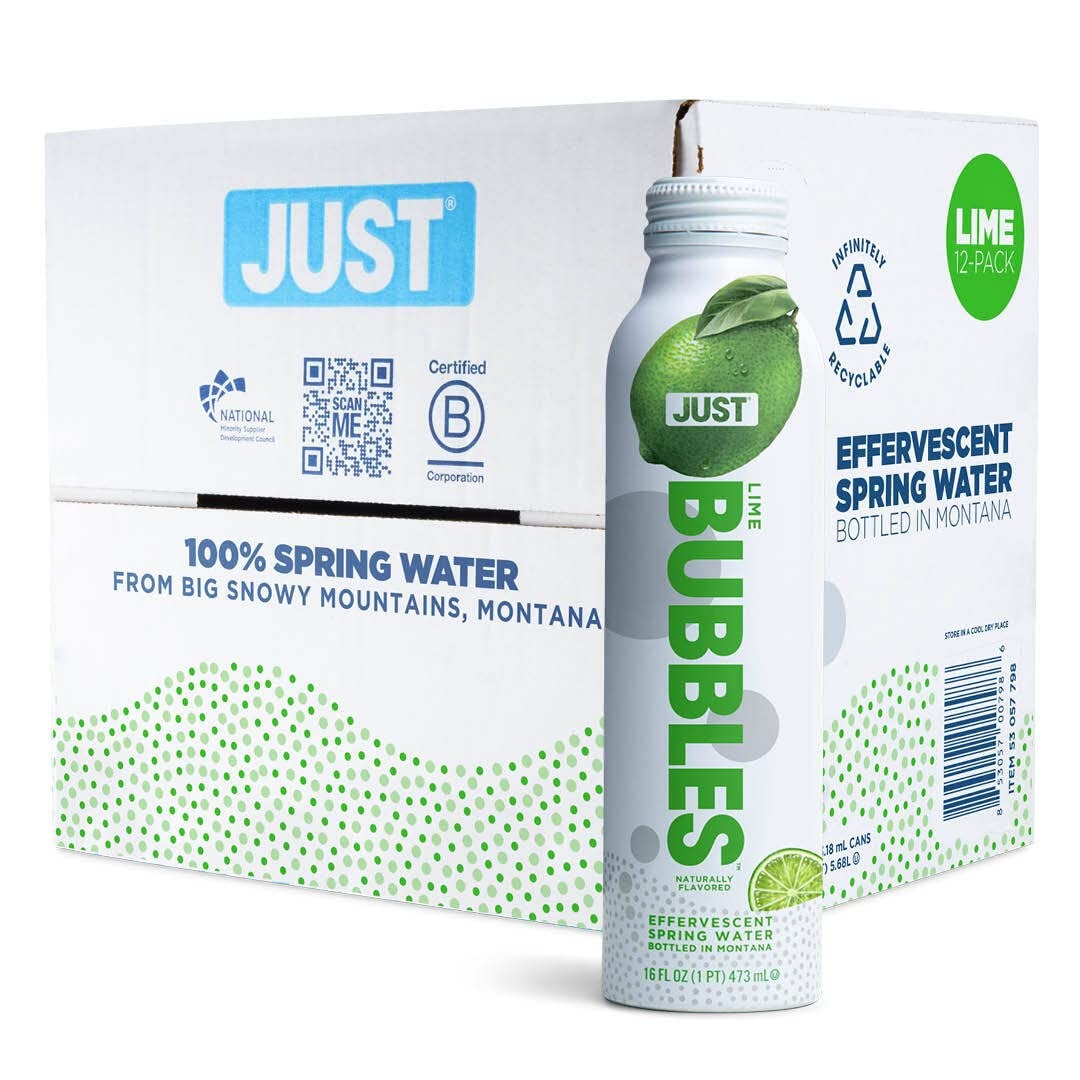
Item Name: JUST Bubbles Lime - Pure Premium Sparkling Spring Water in a Fully Recyclable Reusable Eco-Friendly Bottle - 100% Mountain-Sourced Carbonated Water with Naturally Occurring Minerals, 16 Fl Oz (Pack of 12)
Bullet Point 1: SUSTAINABLY SOURCED: The Big Snowy Mountains of Montana are blanketed with snow throughout the winter. When that snowpack melts, it runs through 1200 feet of limestone to the site of our underground spring.
Bullet Point 2: ECO-FRIENDLY & SUSTAINABLY BOTTLED: We set out to find the most eco-friendly package for our pristine Bubbles: an aluminum bottle. It’s resealable, refillable, and infinitely recyclable.
Bullet Point 3: RECYCLABLE: Aluminum can be recycled an infinite number of times without any degradation (the same can not be said of plastic). Aluminum is also the most recycled material in the US.
Bullet Point 4: NATURAL MINERALS: JUST Bubbles Lime has naturally occurring mineral content collected from the mountains where the water flows—not from some super-processed powder added to the water before it’s bottled. Those minerals make it good for your body and make JUST crisp, pure, and delicious.
Product Description: JUST Bubbles Lime - Pure Premium Sparkling Spring Water in a Fully Recyclable Reusable Eco-Friendly Bottle - 100% Mountain-Sourced Carbonated Water with Naturally Occurring Minerals, 16 Fl Oz (Pack of 12)
Value: 192.0
Unit: Fl Oz

Price: 48.95